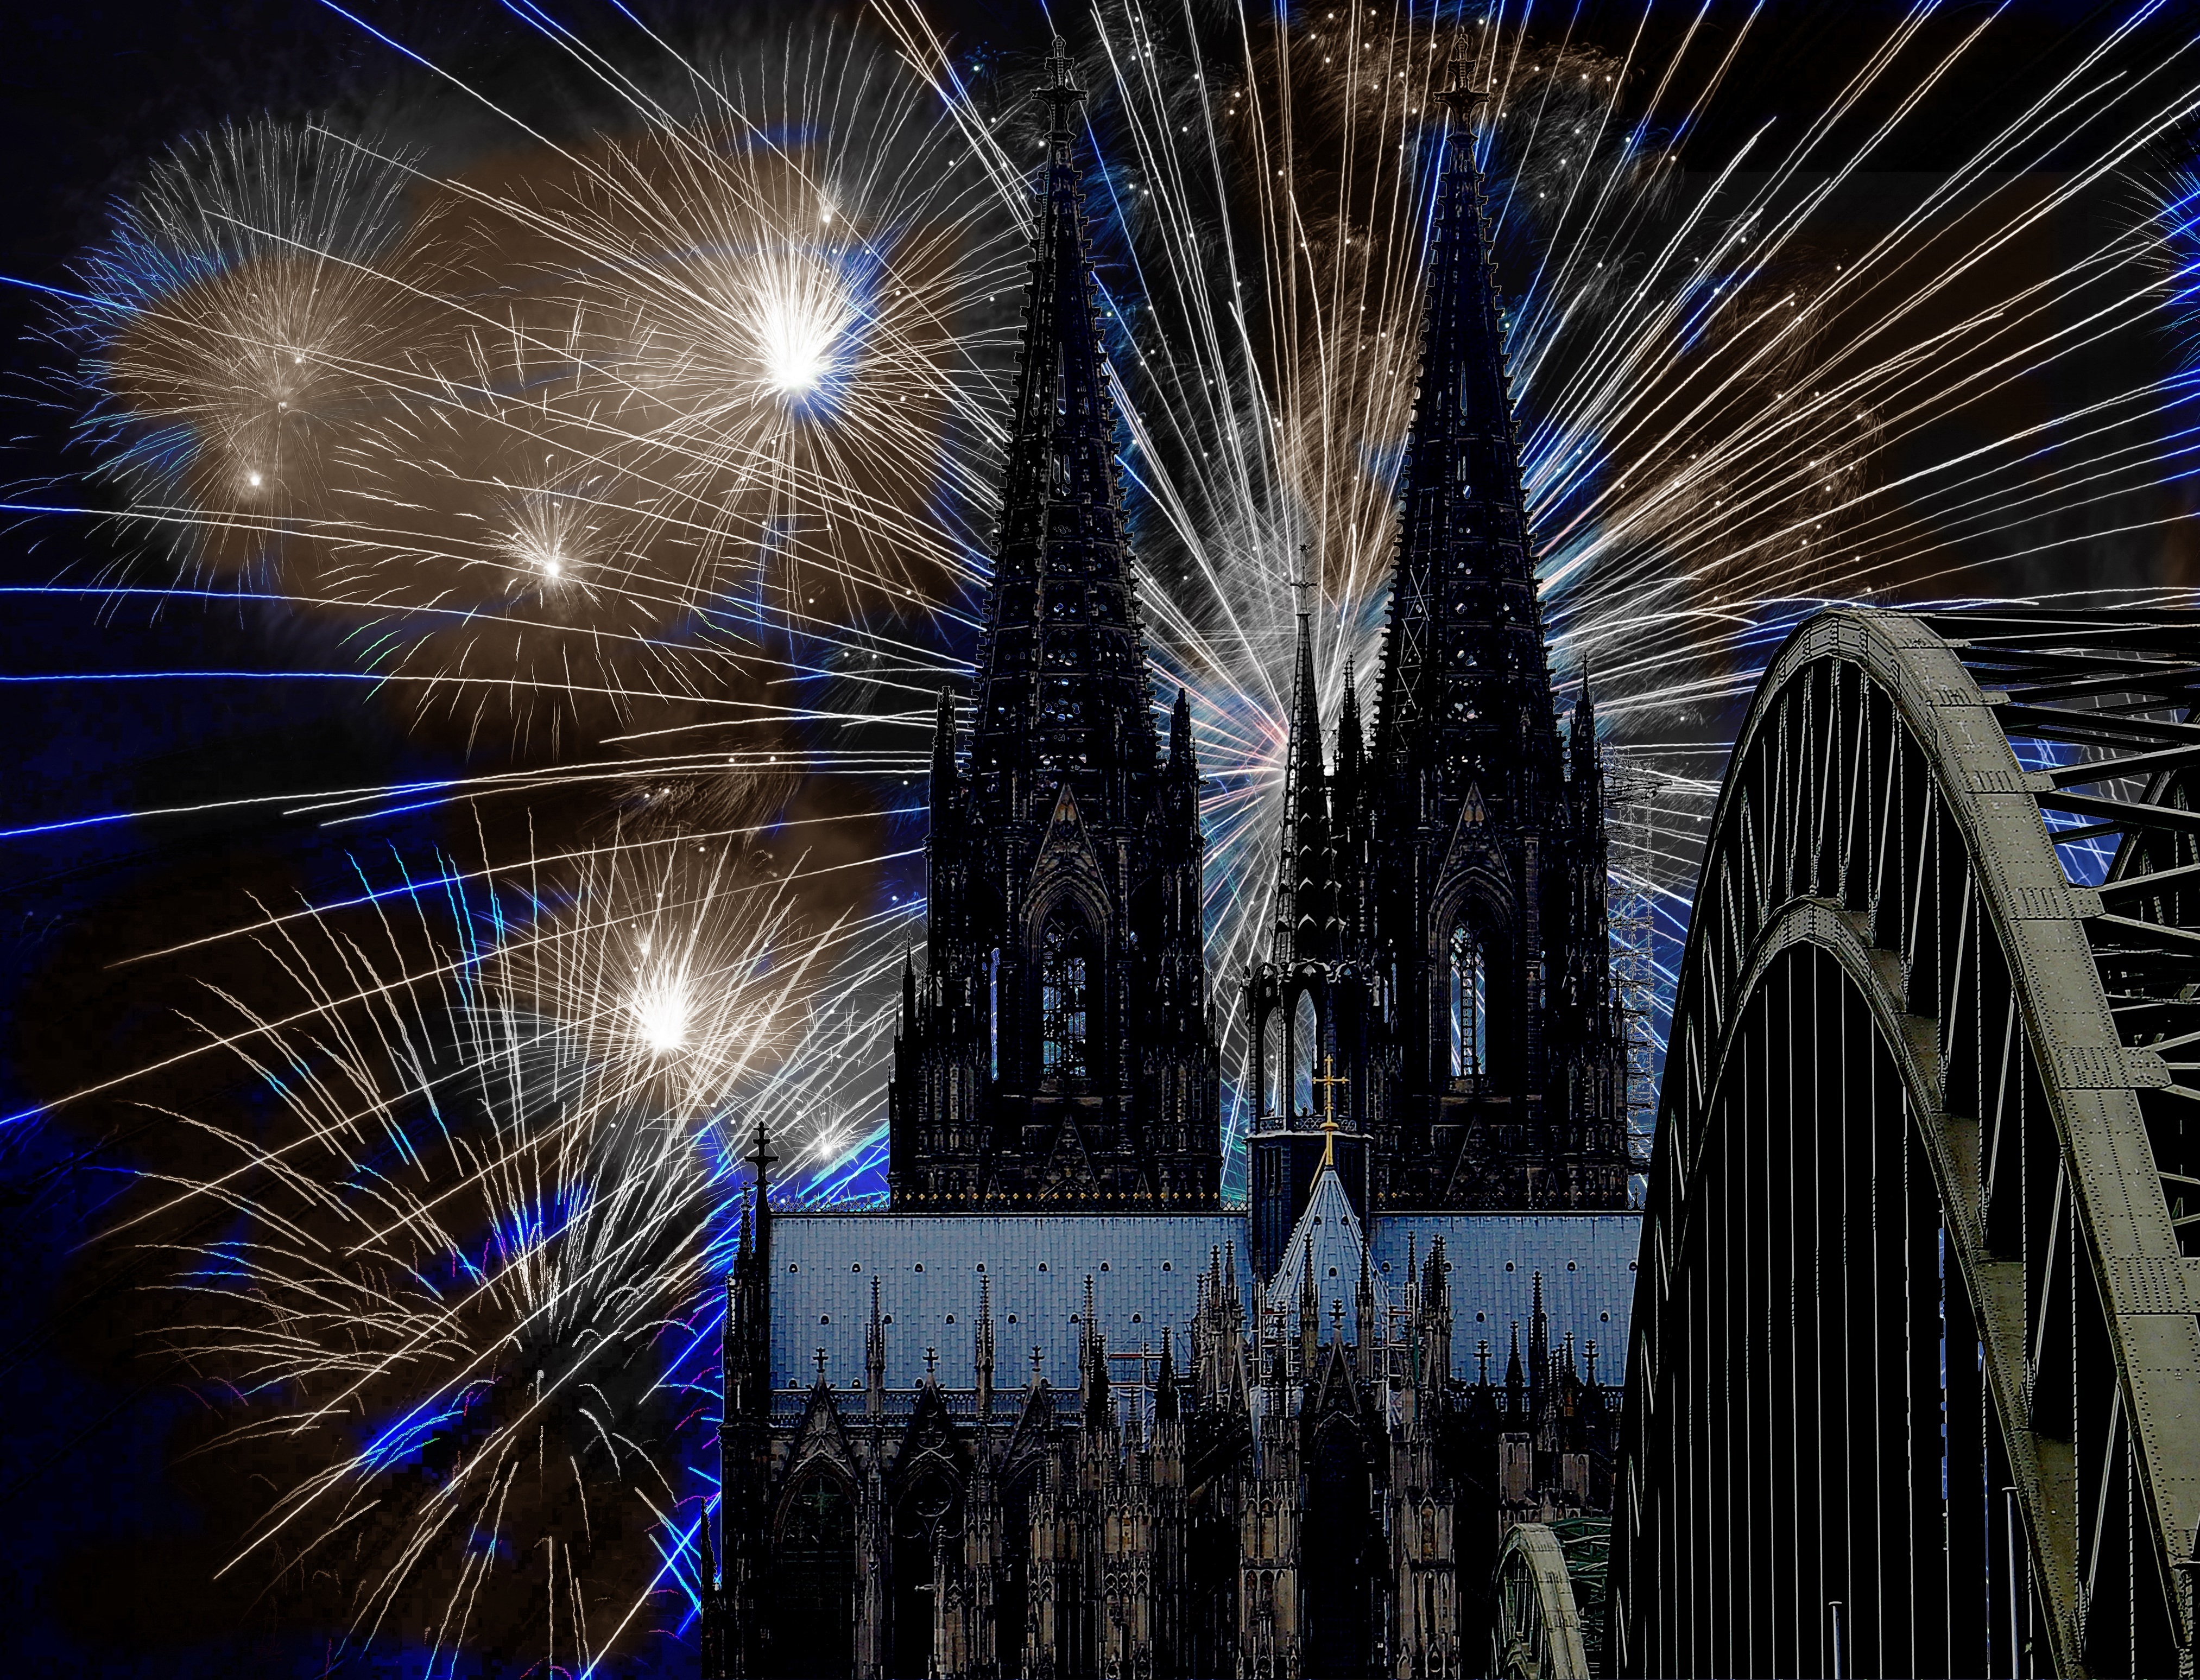
sky, night, perspective, dark, evening, romance, romantic, landmark, darkness, background image, lights, fireworks, background, symmetry, cologne, event, dom, mood, greeting card, rhine, backgrounds, cologne cathedral, north rhine westphalia, new year's eve, outdoor recreation